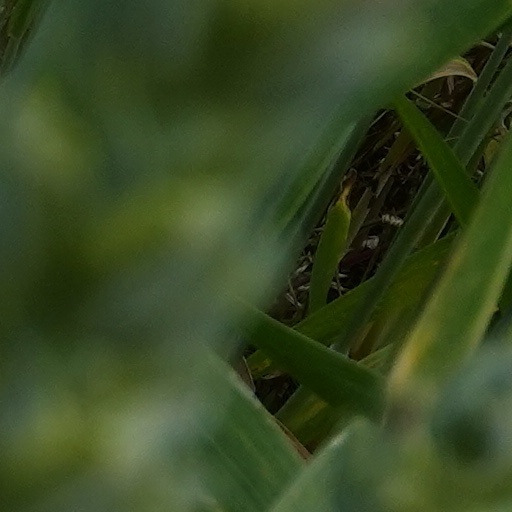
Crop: wheat